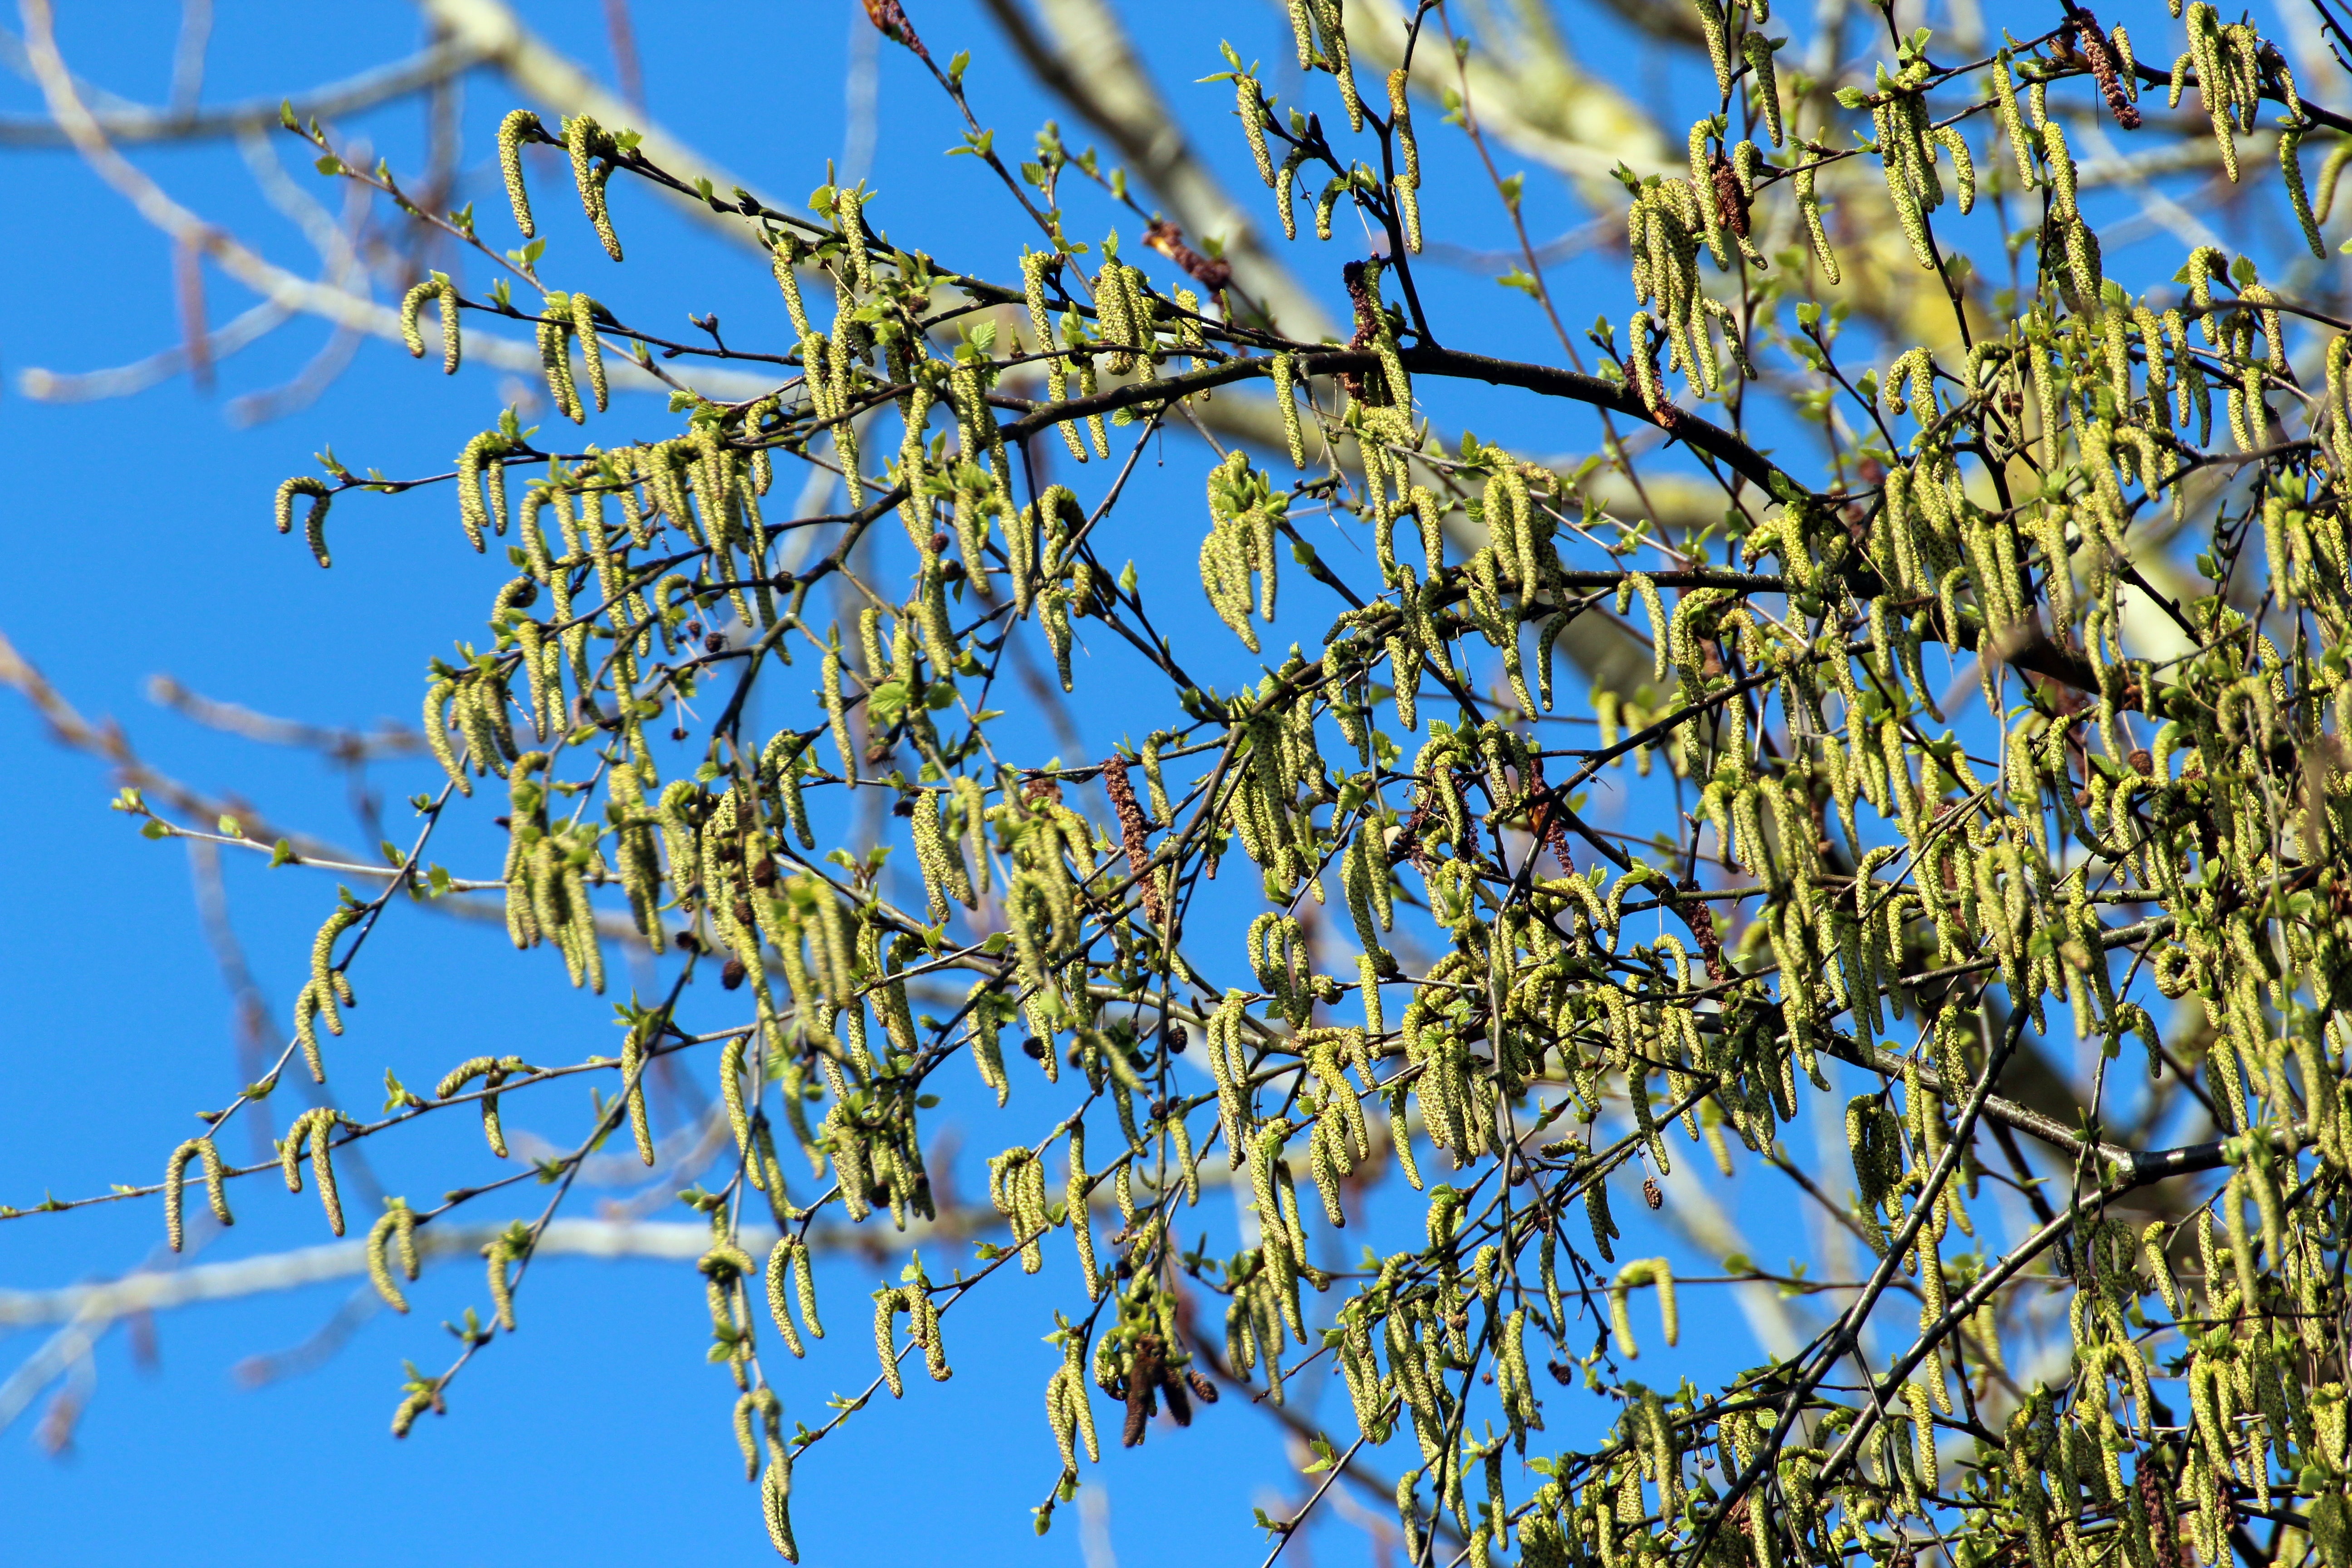
tree, branch, blossom, plant, sky, sunlight, leaf, flower, spring, birch, pasture, autumn, flora, season, twig, shrub, branches, salix, flowering plant, spring jewelry, woody plant, land plant